George P. Fernald House

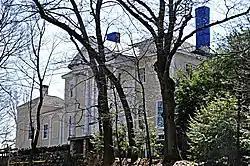

The George P. Fernald House is a historic house at 12 Rock Hill Street in Medford, Massachusetts. The Colonial Revival mansion was built c. 1895 for George P. Fernald, an architect and leading exponent of the Colonial Revival style. The house was probably designed by Fernald, possibly with the assistance of his brother Albert, who was also an architect. The house has a two-story Ionic pedimented portico that shelters an elaborate Federal-style entry, supposedly influenced by Fernald's work making drawings of the Count Rumford Birthplace in Woburn, Massachusetts.